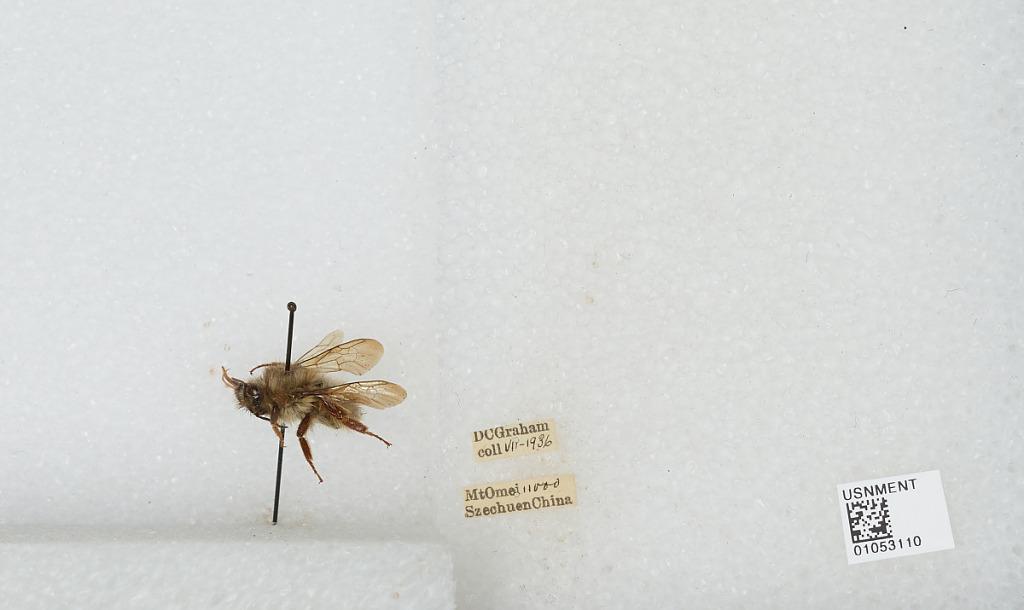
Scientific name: Bombus sp.
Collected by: D. Graham
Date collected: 1936-7-
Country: China
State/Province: Sichuan
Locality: Mt Emei